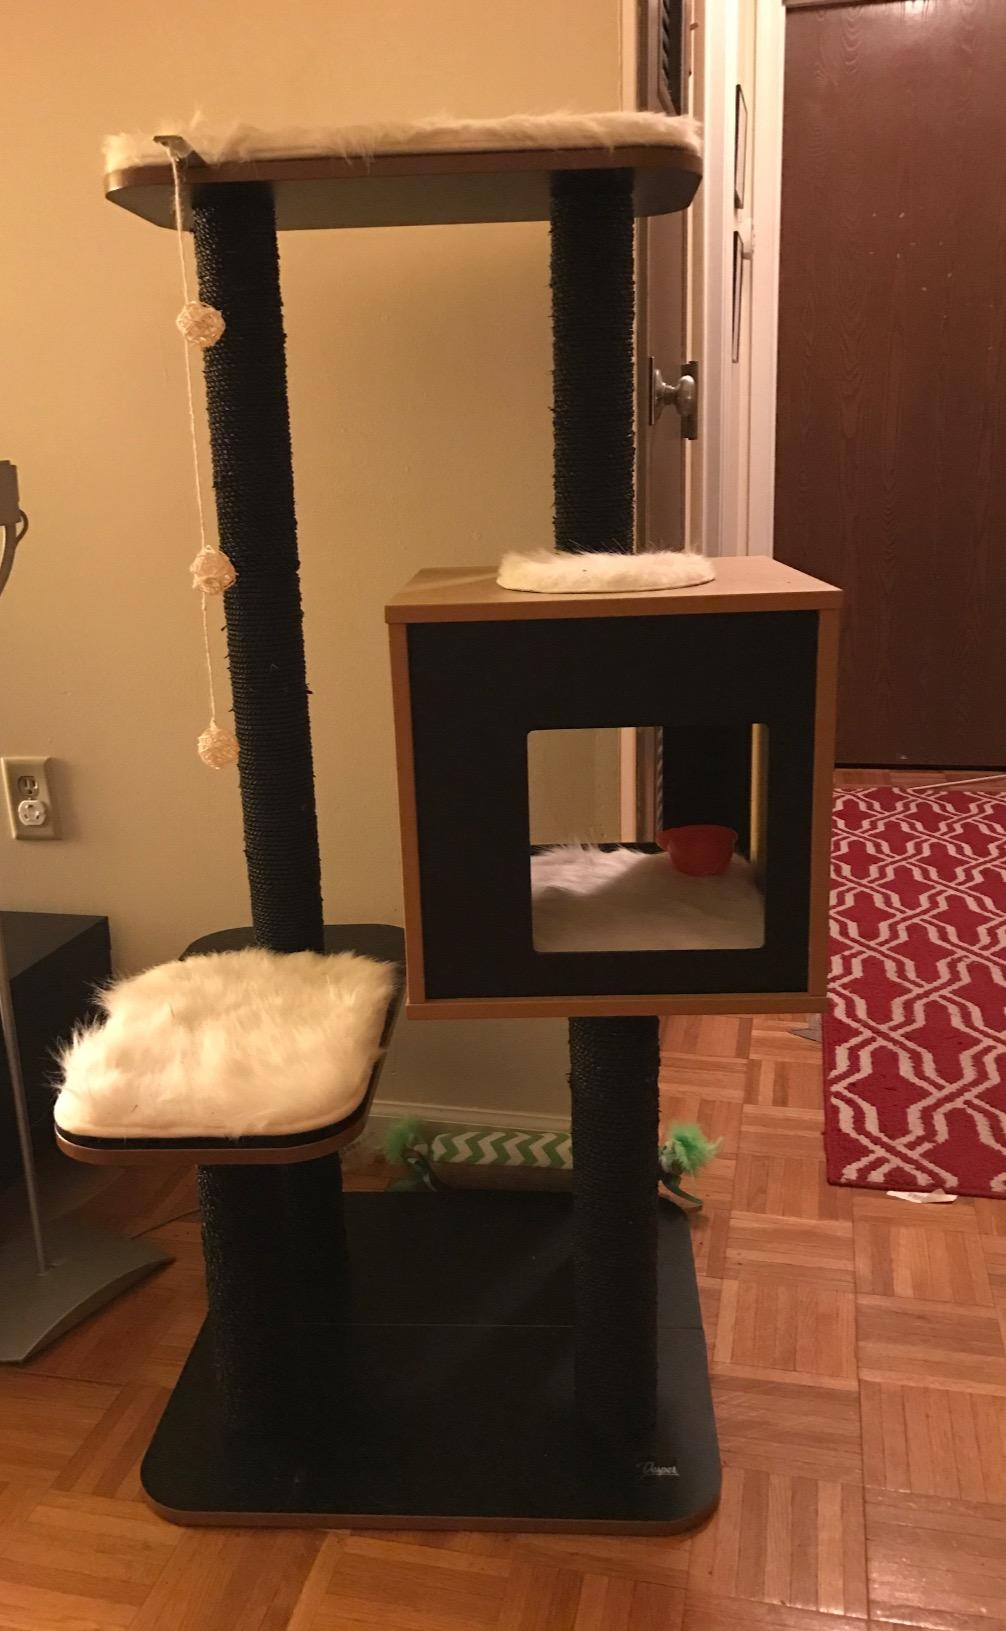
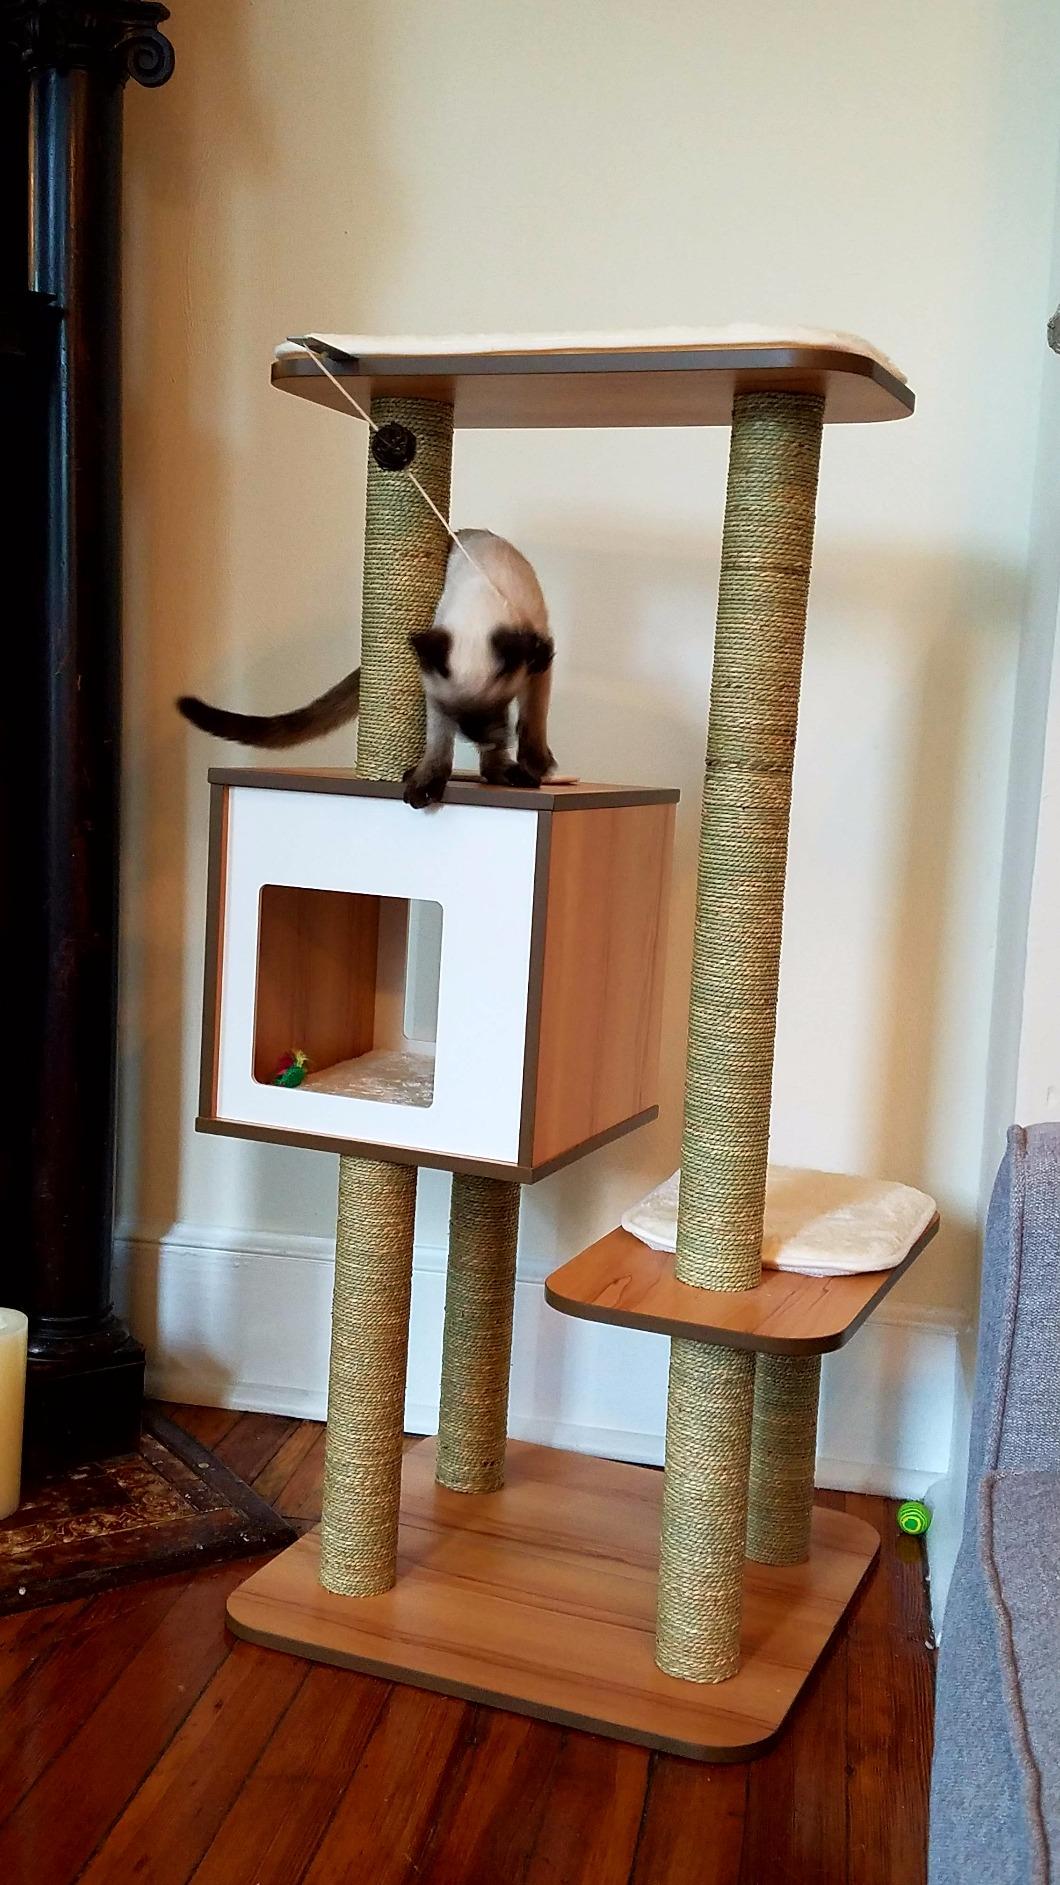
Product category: items_cat tree
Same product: no